Carrozzeria Fissore

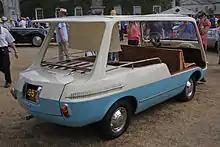
1957 Fiat Marinella

In the 1950s and 1960s Fissore built a number of special-bodied cars on Fiat basis, some in small series. These include: